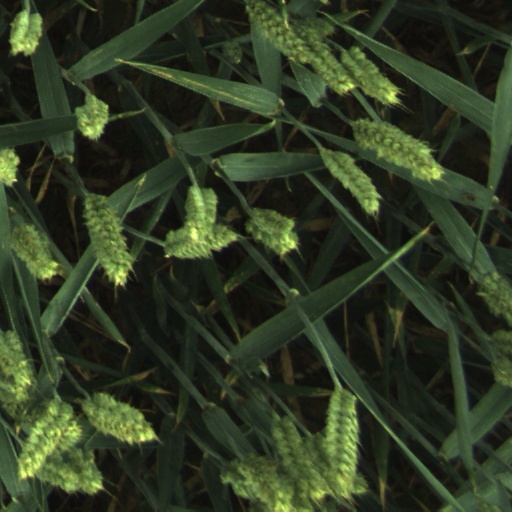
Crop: wheat